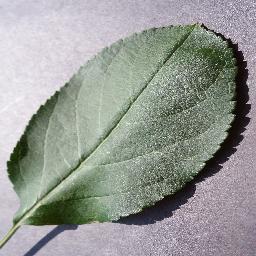
Label: Apple___healthy